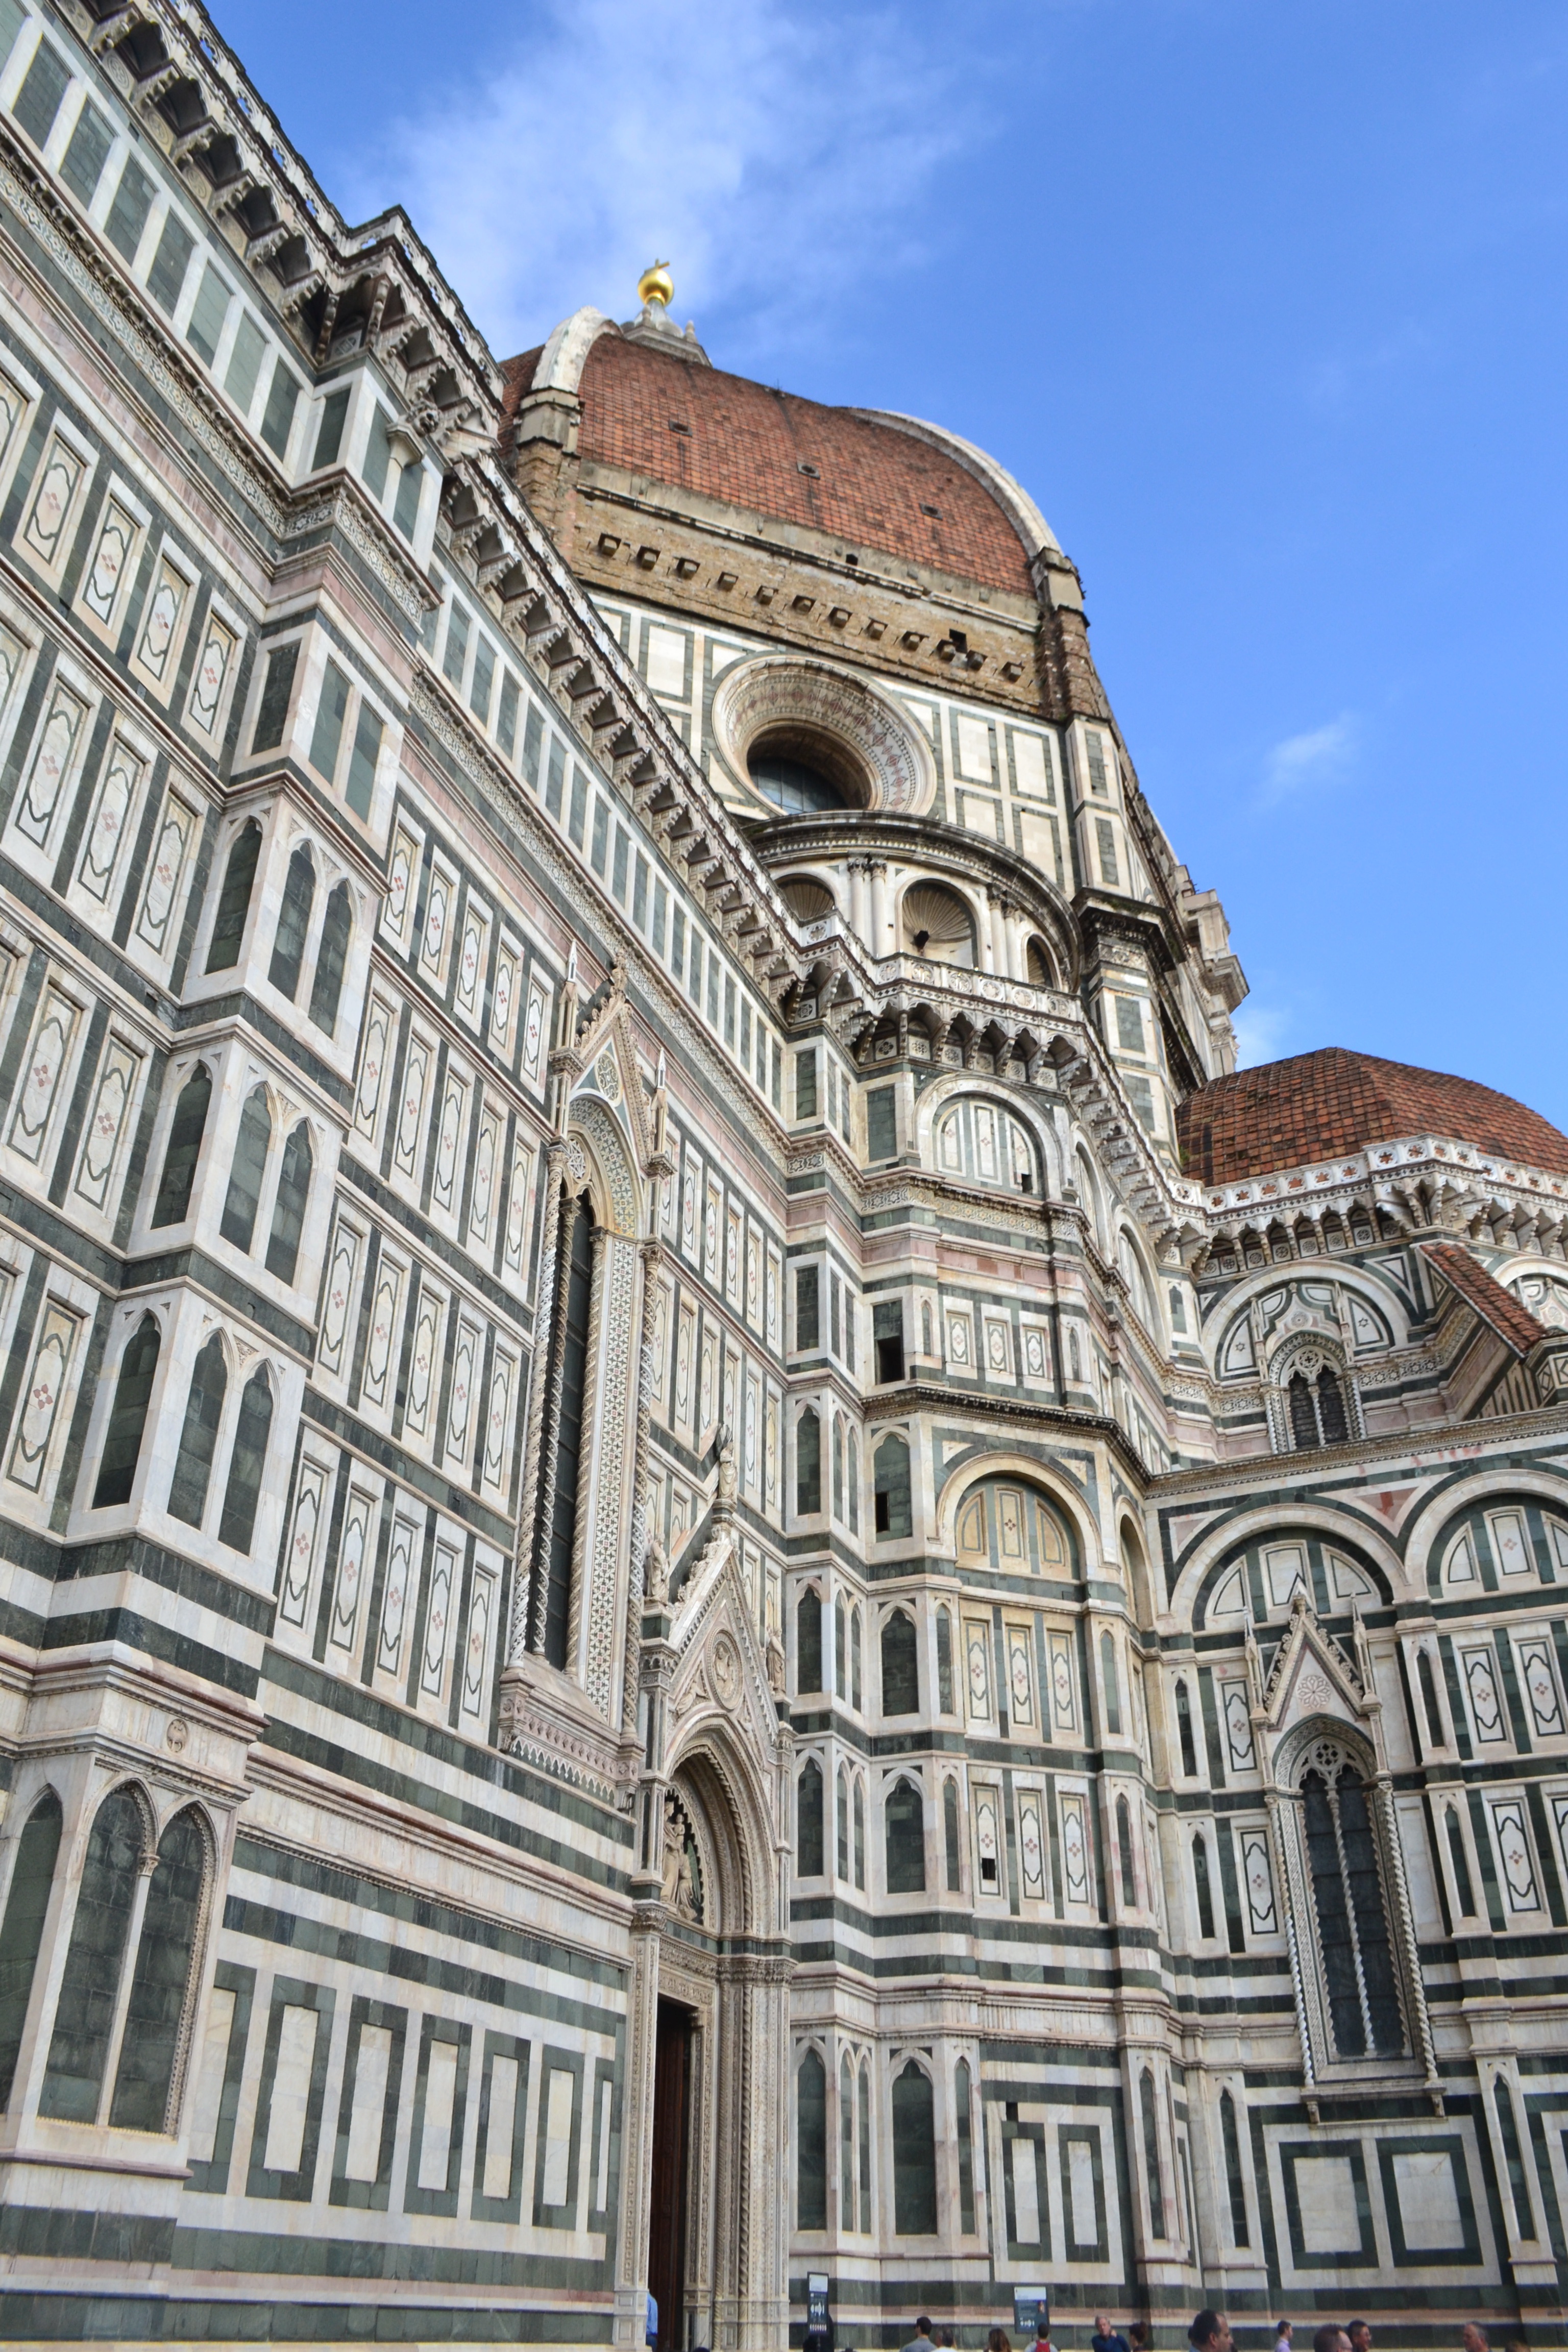
architecture, building, palace, landmark, italy, facade, church, cathedral, place of worship, baptistery, walls, synagogue, basilica, dome, florence, gothic architecture, classical architecture, dome of florence, byzantine architecture, basilica of santa maria del fiore